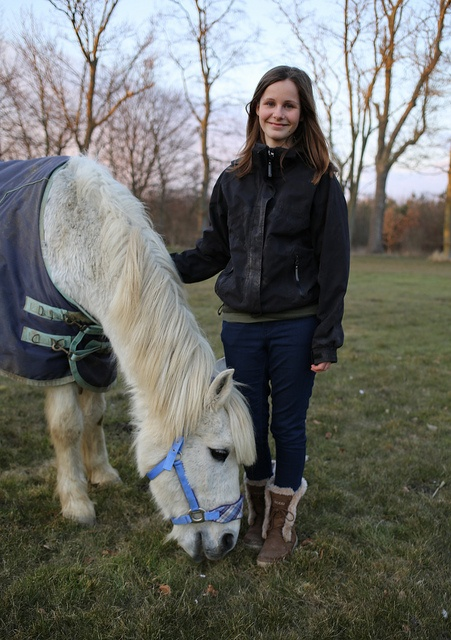
A gil stand with he tusted mue out side
a woman standing by a white horse eating some grass
A woman stands beside a pony wearing a blanket
a woman is standing next to a horse
A little girl that is standing next to a horse.